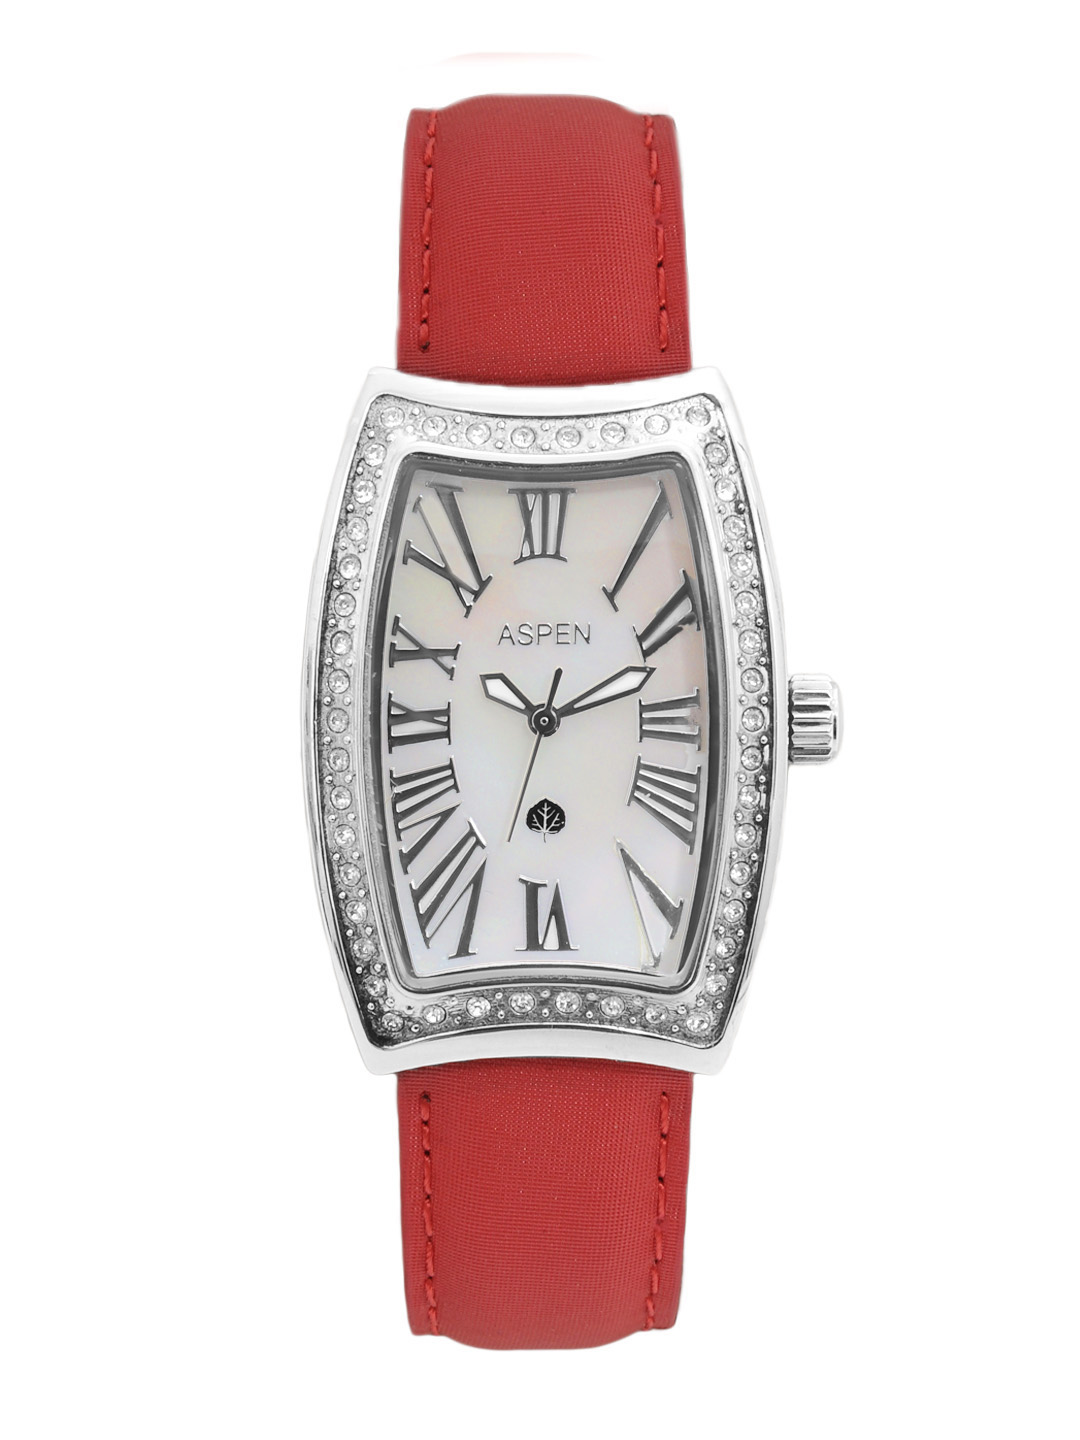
Aspen Women White Dial Watch
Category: Free Items / Free Gifts / Free Gifts
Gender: Women
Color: White
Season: Winter 2016
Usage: Casual